Virginia de la Cruz

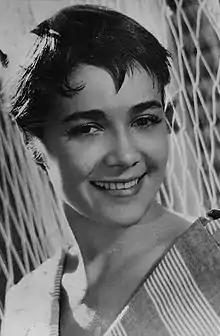
Virginia de la Cruz in 1951

Virginia de la Cruz was a Paraguayan actress whose career was most prolific in Argentina. She starred in the 1950 film "Arroz con leche" under director Carlos Schlieper. She was married to the actor and conductor Carlos Ginés.